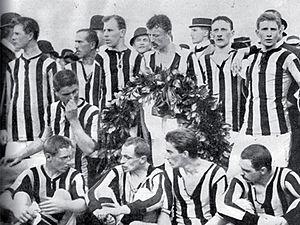
La saison 1908-1909 du Championnat d'Allemagne de football était la 7ᵉ édition de la première division allemande.